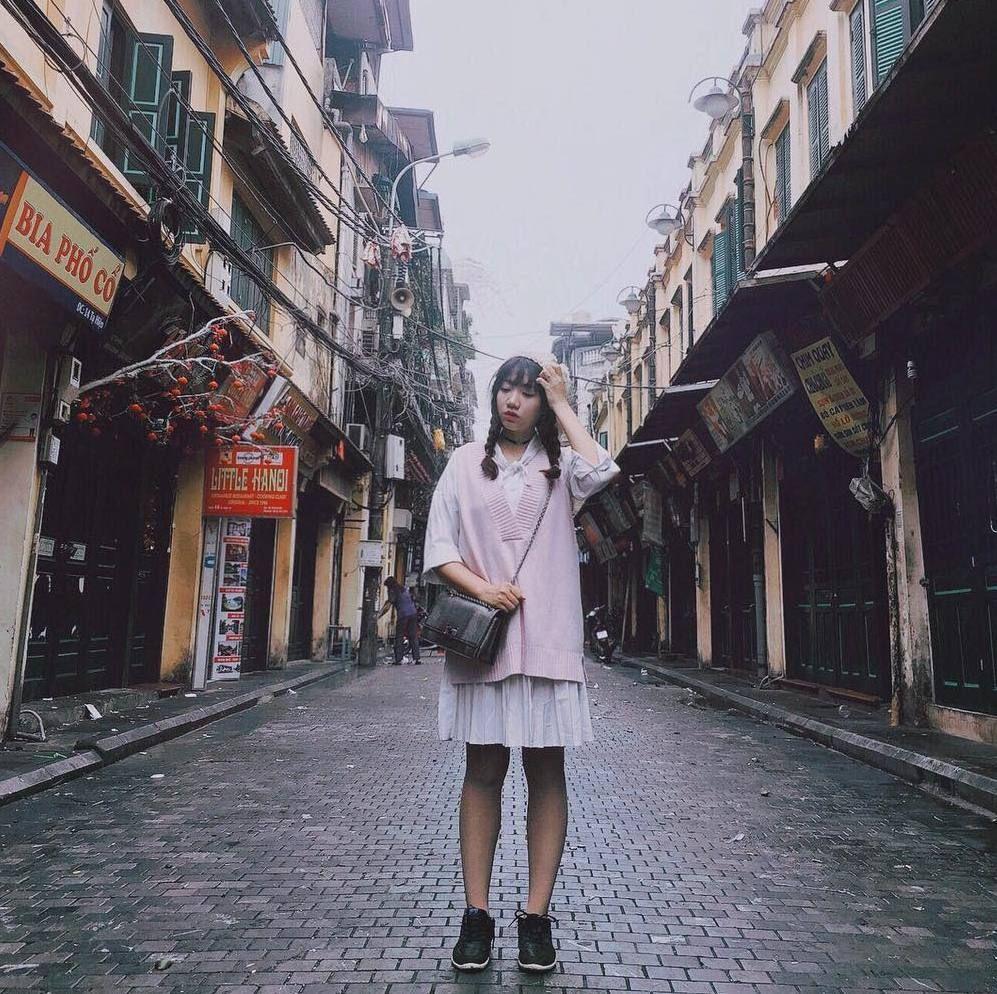
cô gái đứng ở giữa đường đang cho tay lên vén tóc